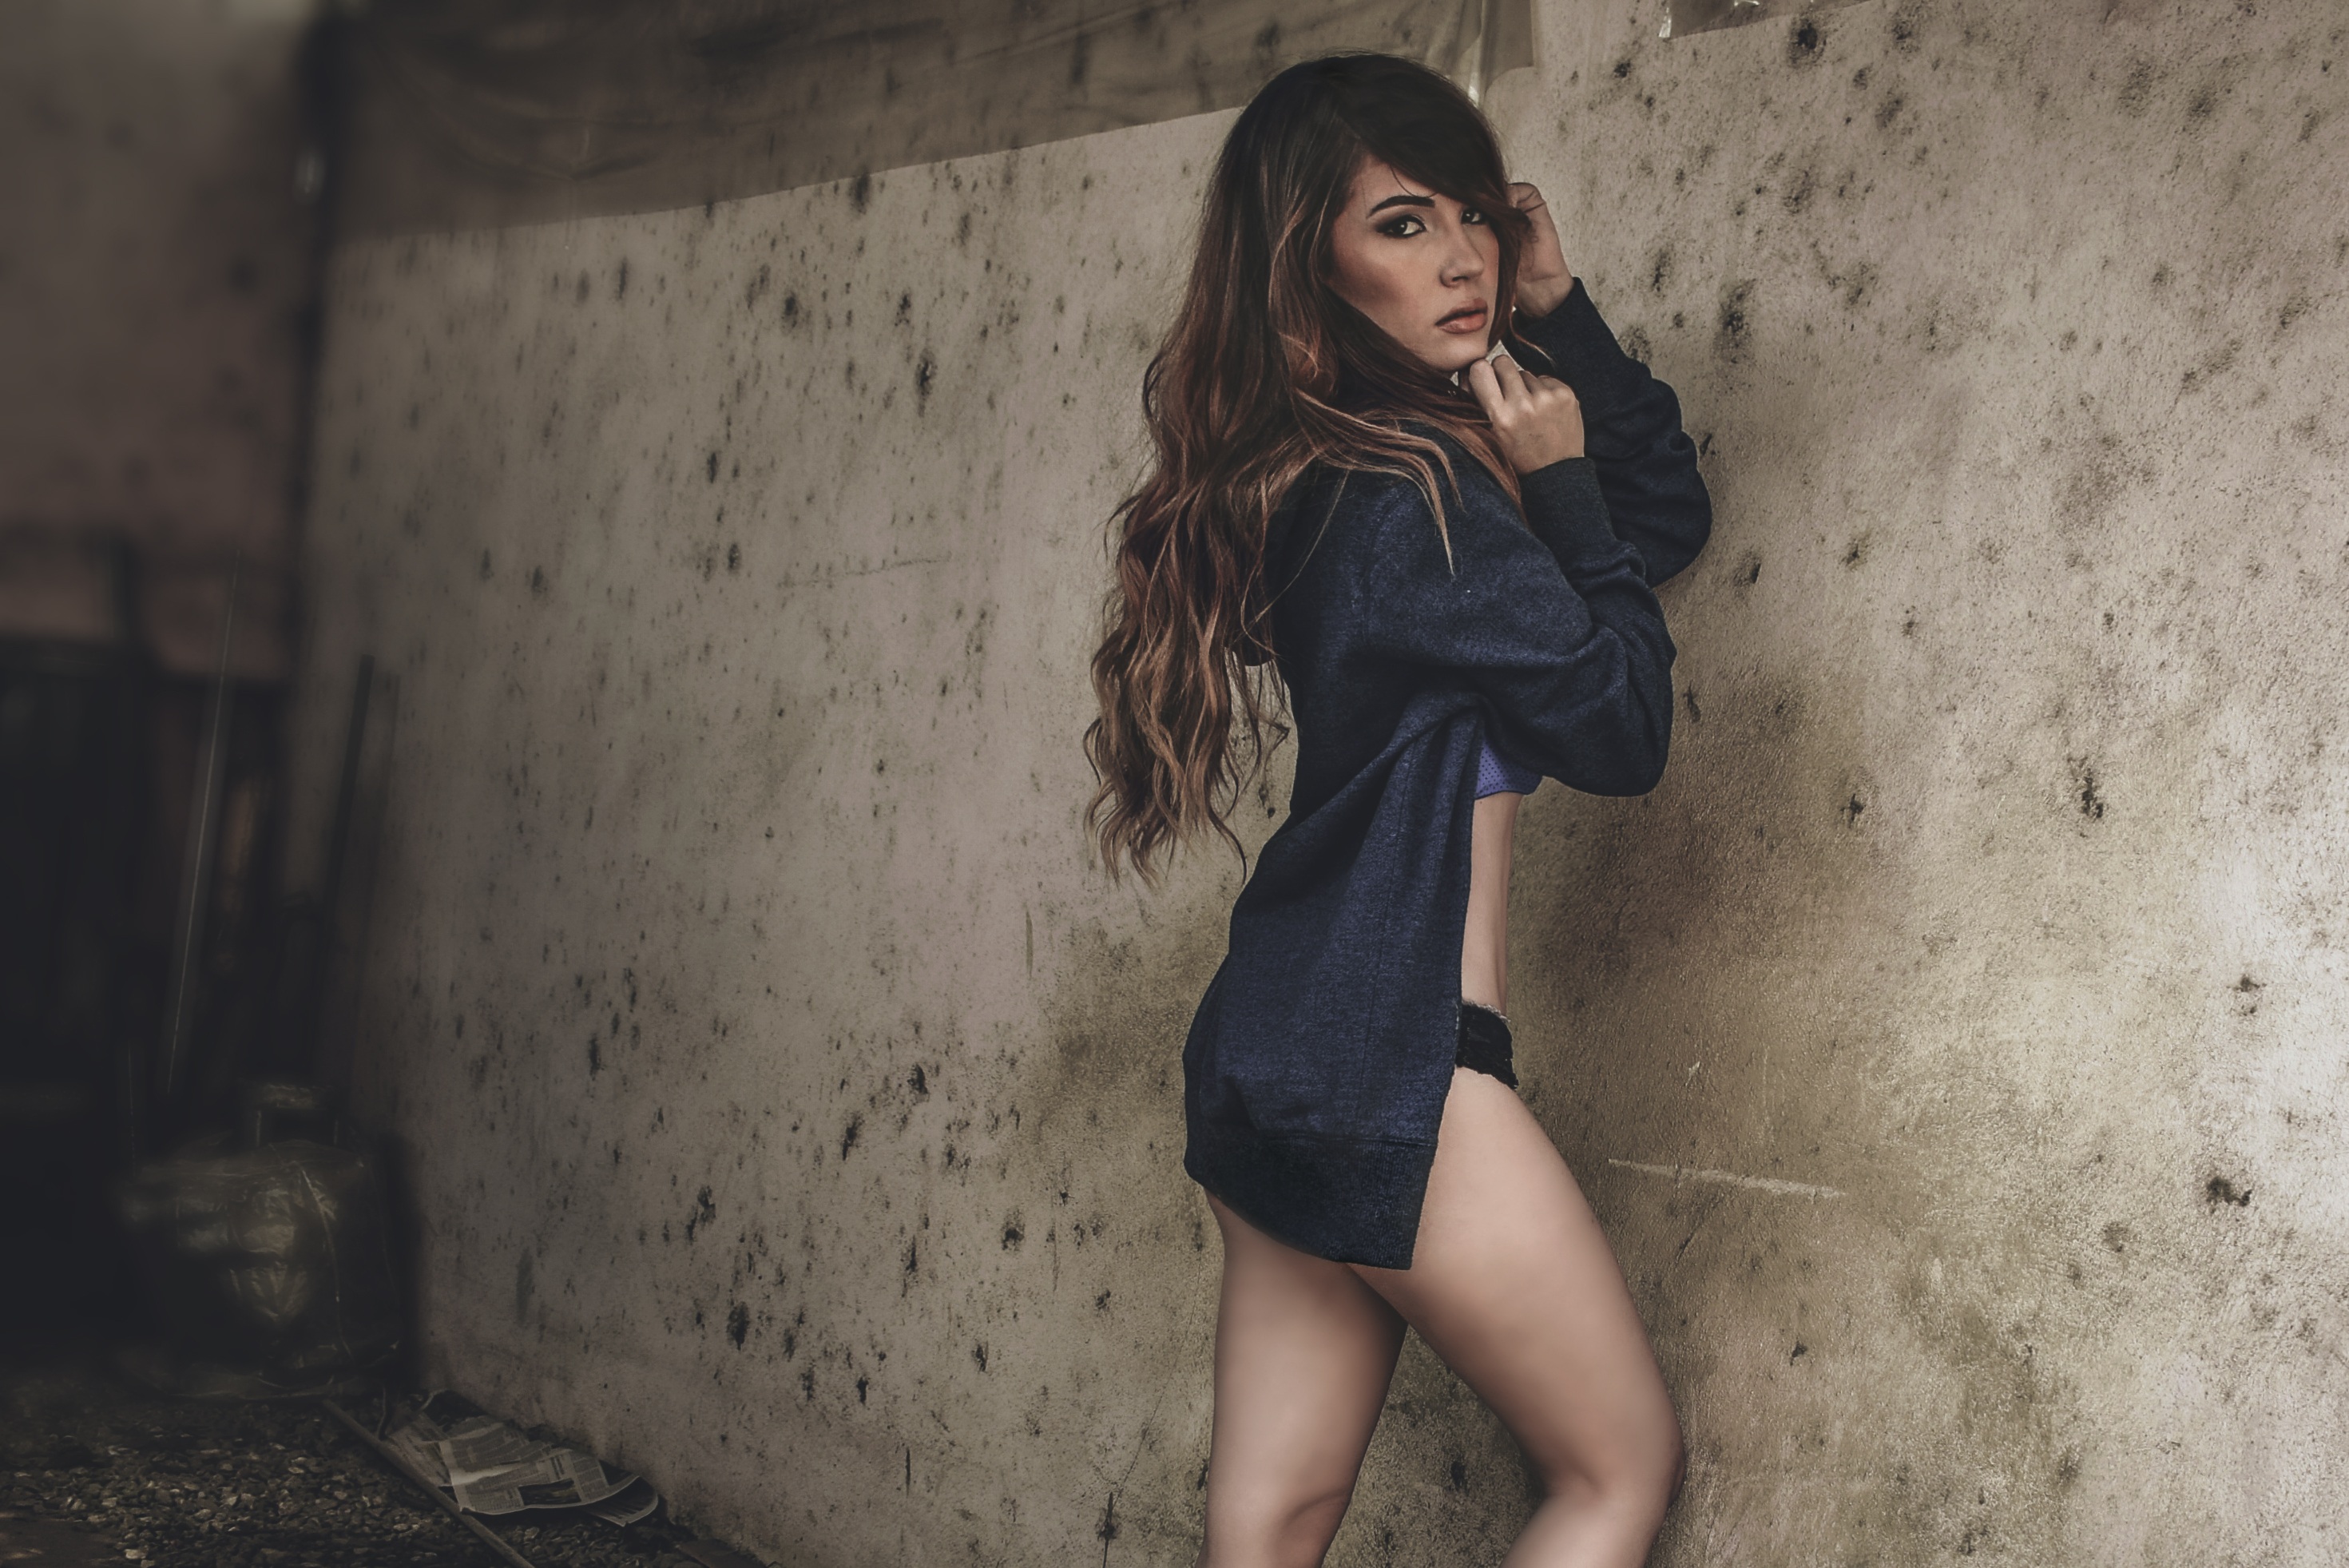
person, girl, woman, hair, photography, leg, portrait, model, fashion, clothing, black, lady, human body, face, dress, women, legs, photograph, skin, pose, beauty, sexy, style, image, pretty, body, attractive, bella, sensual, photo shoot, portrait photography, human positions, art model